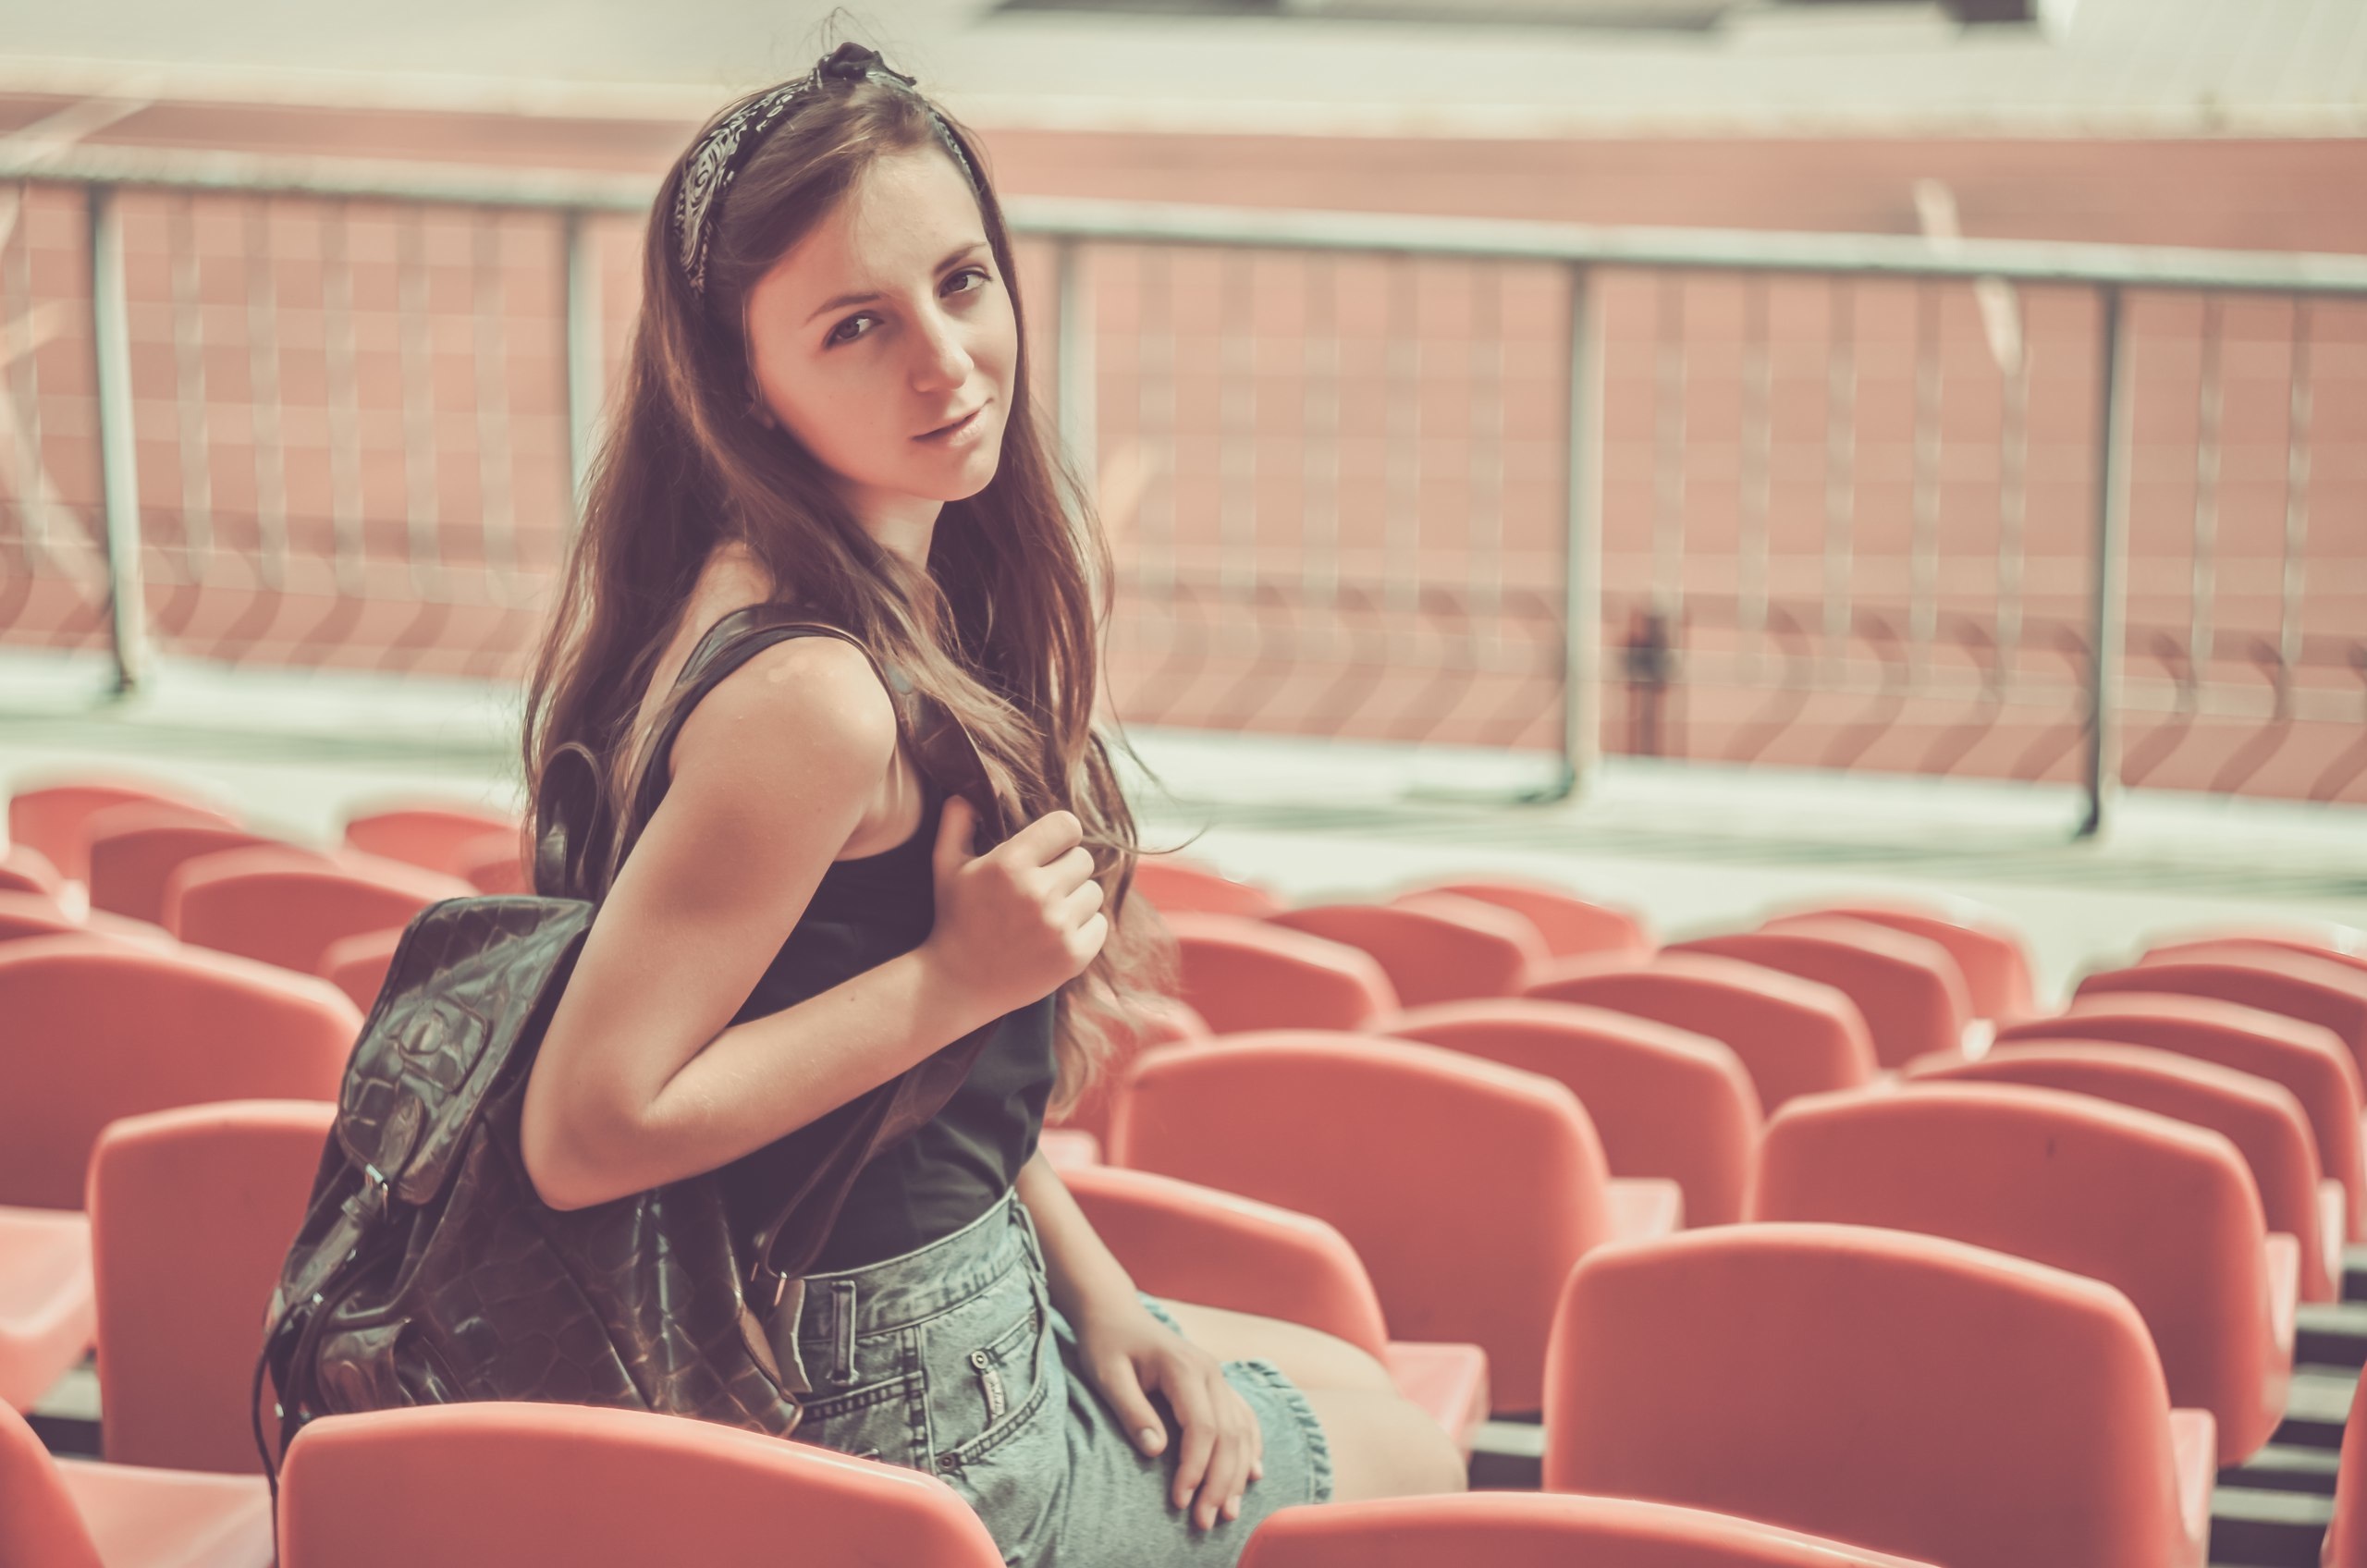
girl, leg, model, sitting, clothing, lady, hairstyle, long hair, thigh, beauty, photo shoot, human positions, supermodel